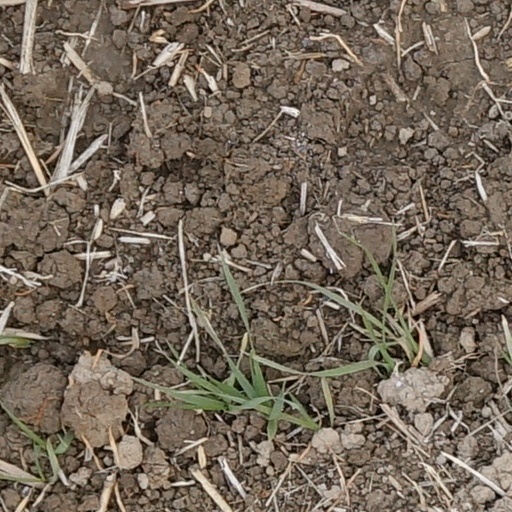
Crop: wheat